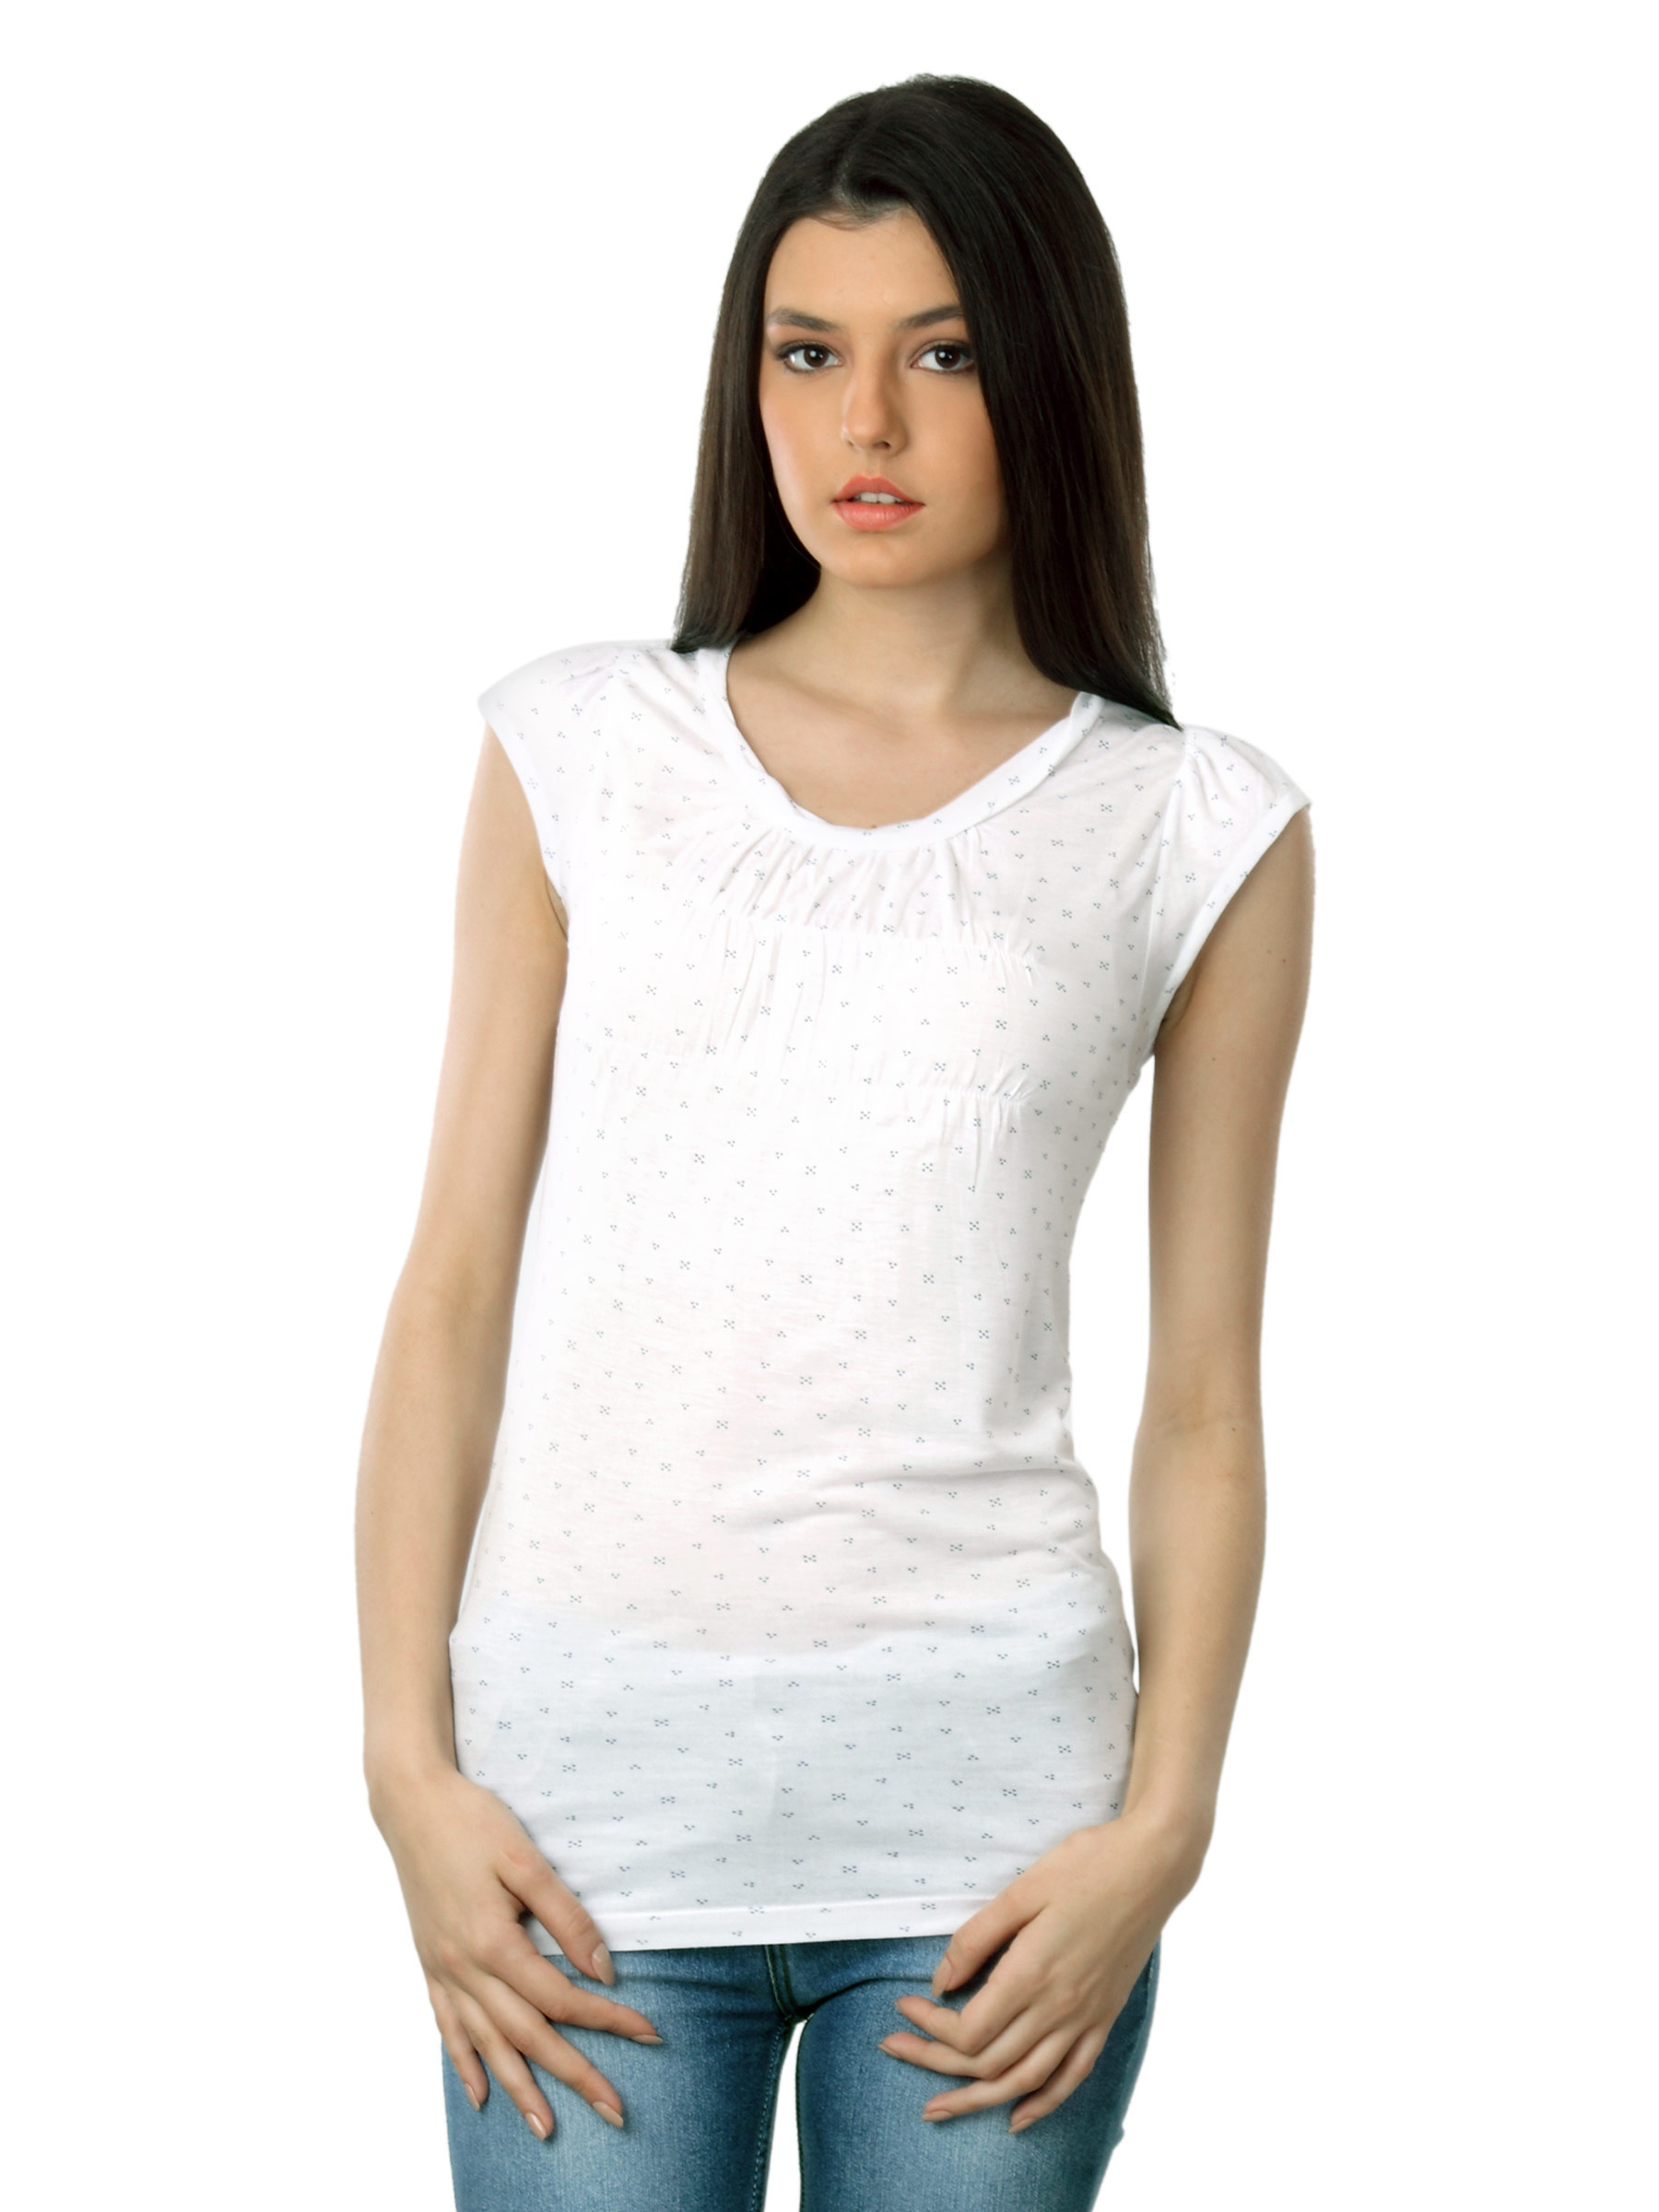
Wrangler Women White Smocked Top
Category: Apparel / Topwear / Tops
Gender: Women
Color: White
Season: Summer 2012
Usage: Casual